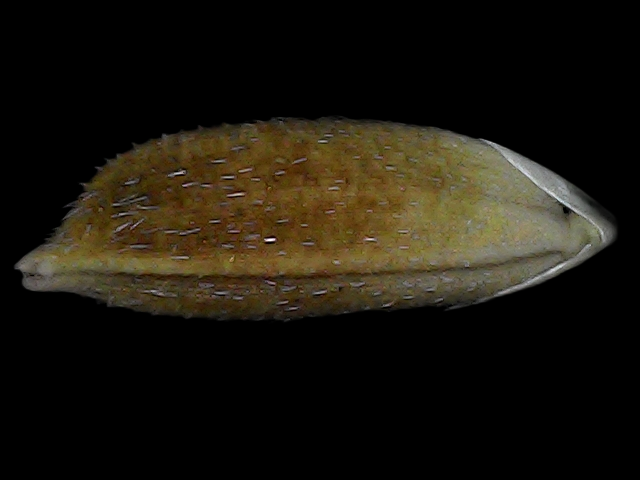
Rice variety: Bd91